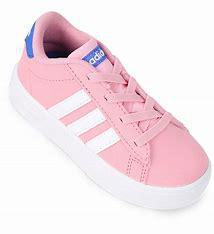
Brand: Adidas
Model: Daily 2